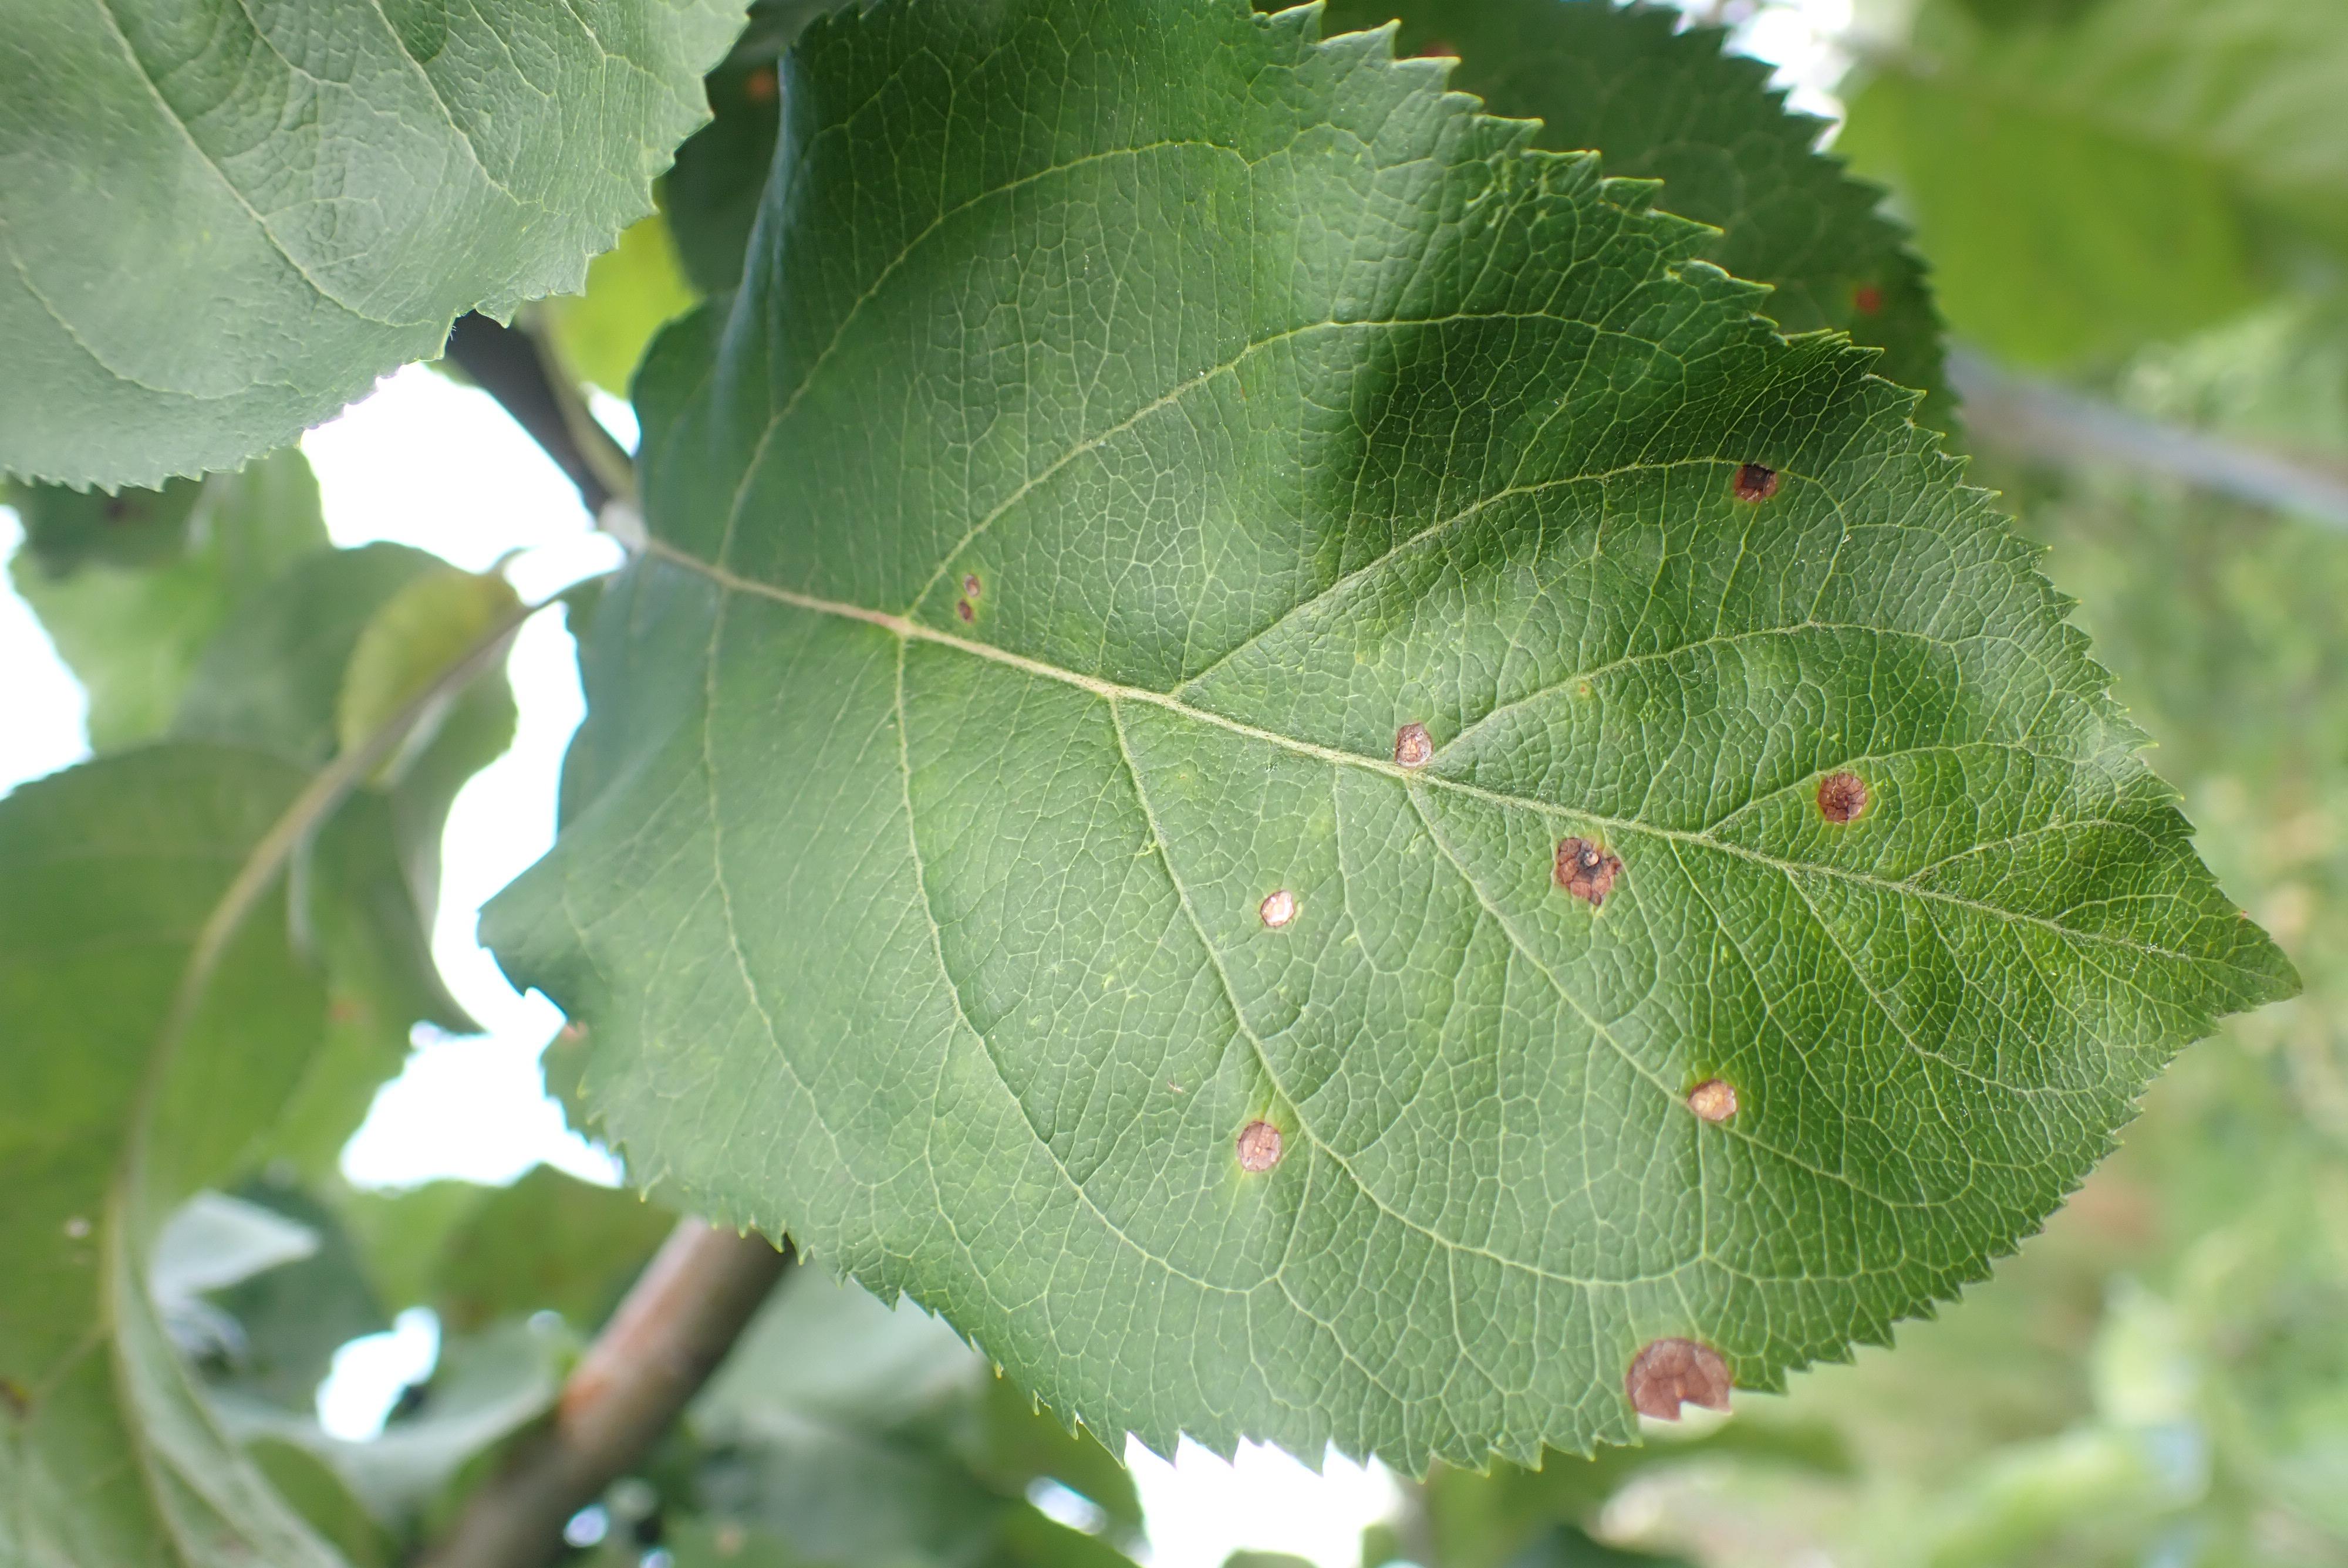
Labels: frog_eye_leaf_spot